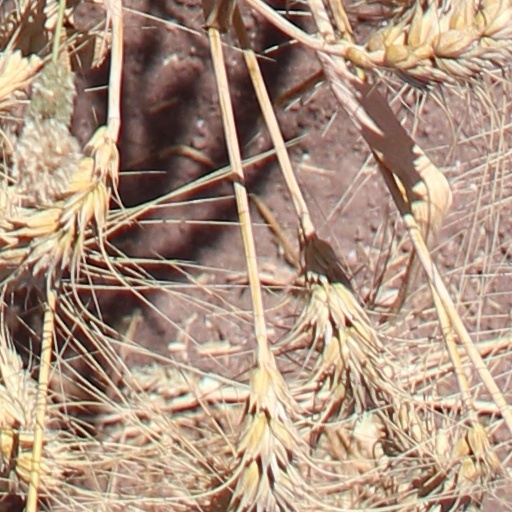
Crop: wheat